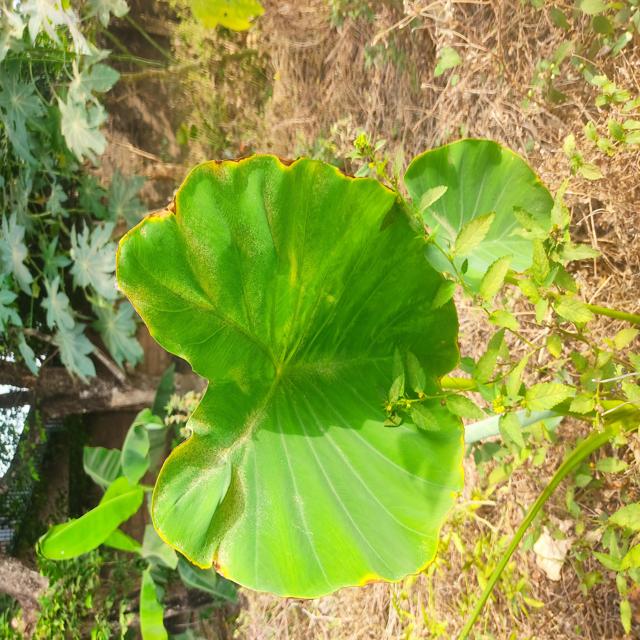
Label: Early_Blight